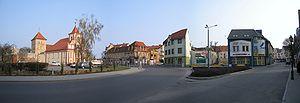
Sulechów est une ville située dans la powiat de Zielona Góra dans la voïvodie de Lubusz, en Pologne. Elle est le siège administratif de la gmina appelée gmina de Sulechów. Elle s'étend sur 6,88 km² et comptait 16 925 habitants en 2019. Le nom allemand de la ville était Züllichau.